WLIT-FM

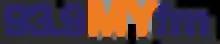
My FM logo, 2013 to 2017

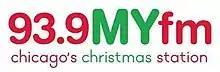
My FM Christmas logo

On June 17, 2013, at 9 am, Clear Channel re-launched WLIT as "93.9 My FM" and retired the "Lite FM" brand in Chicago after 24 years. The first song on "My FM" was "Teenage Dream" by Katy Perry. The station's playlist was adjusted to be more current/recurrent-based.